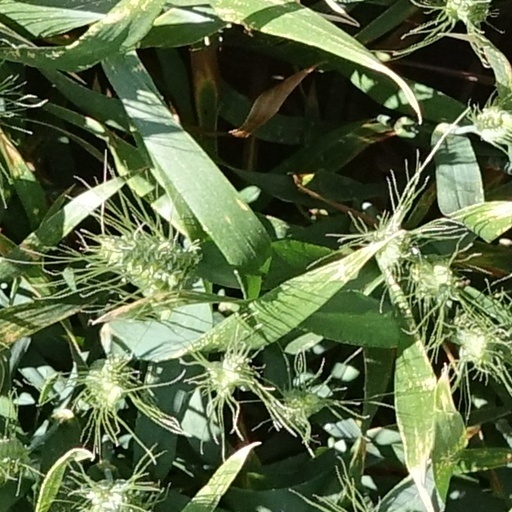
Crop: wheat